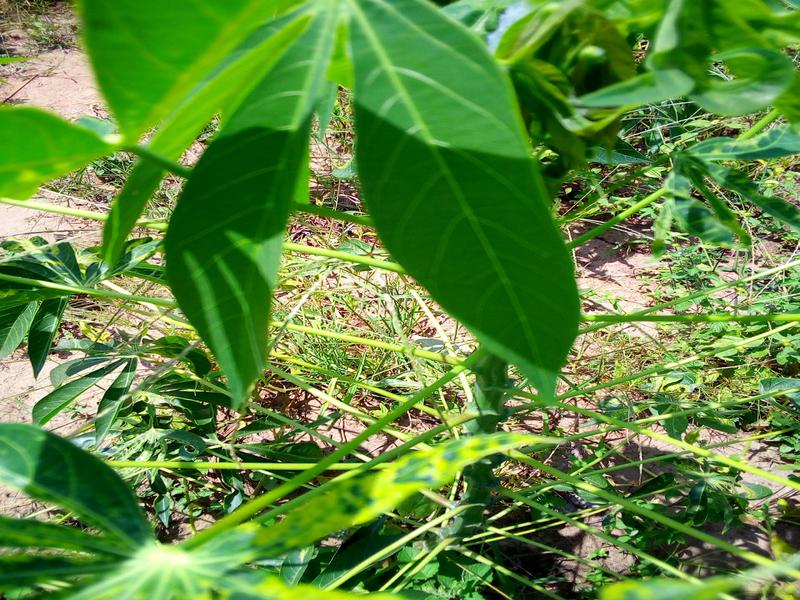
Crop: cassava
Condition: mosaic_disease